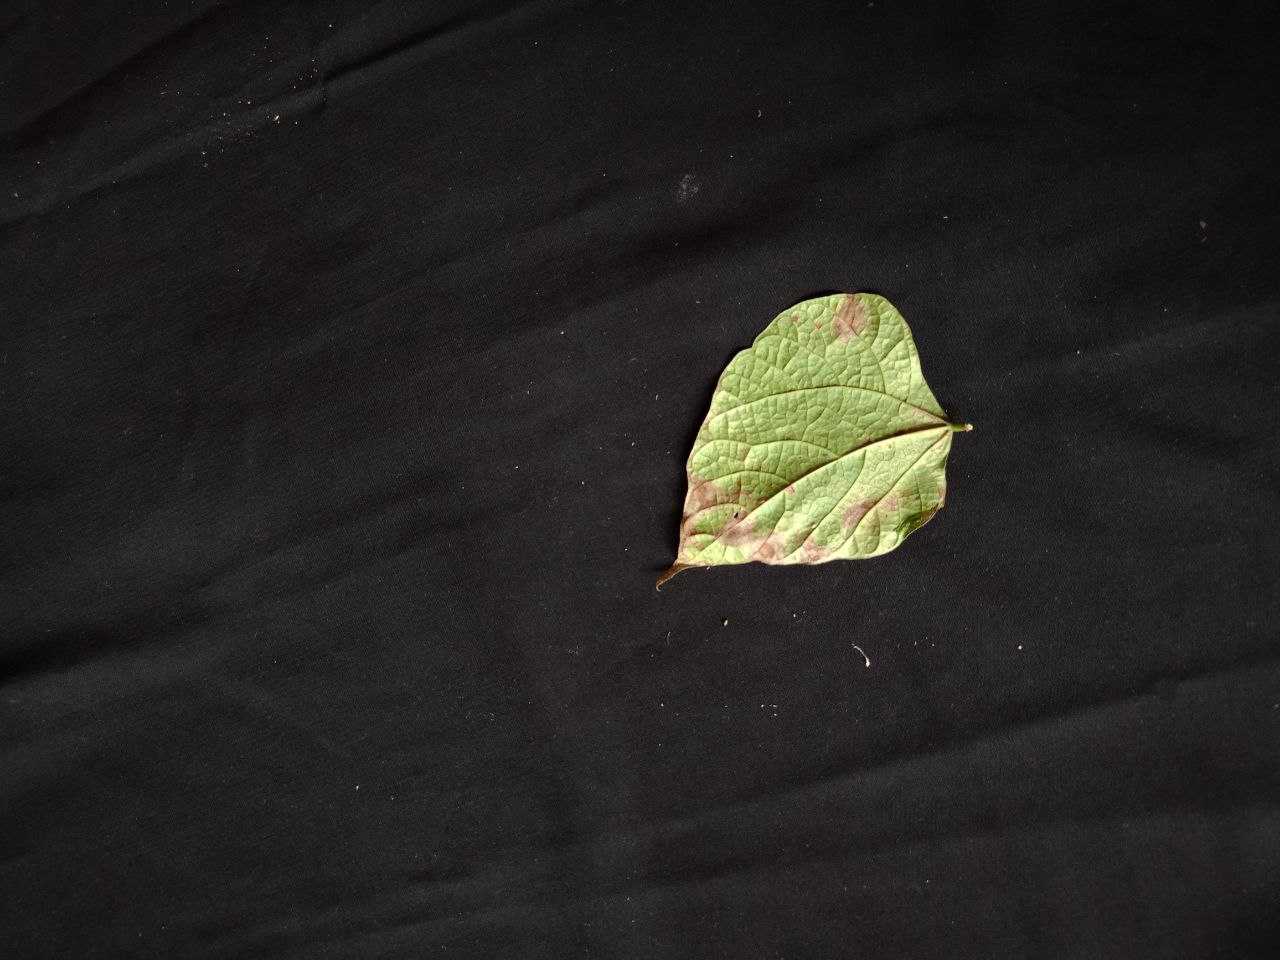
Crop: bean
Leaf condition: Blight